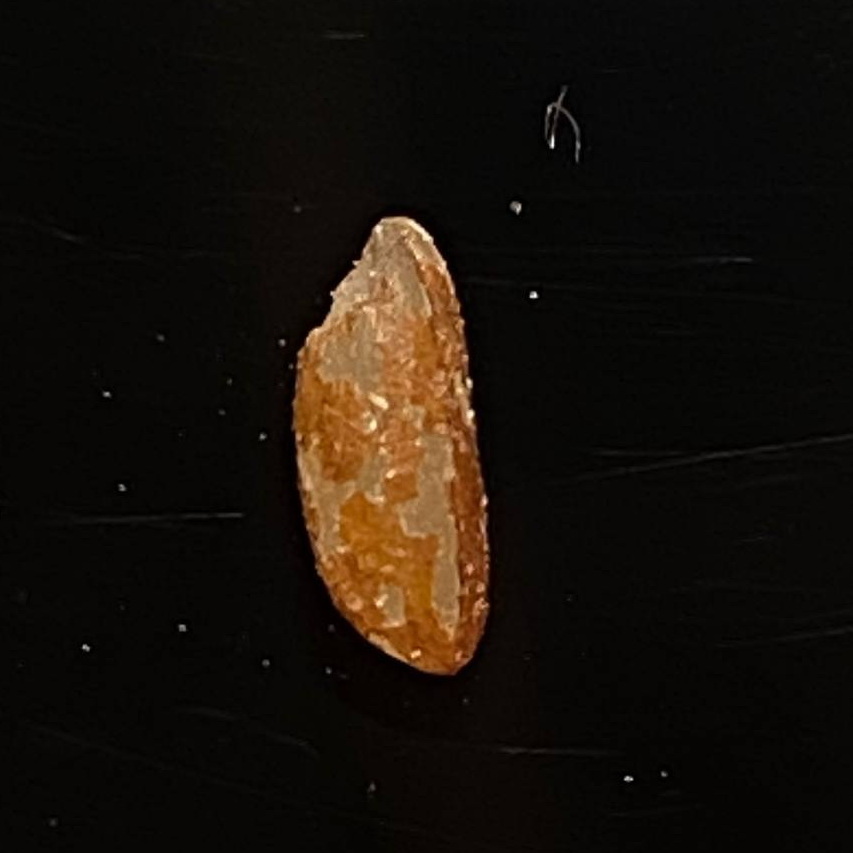
Rice variety: Ganjiya